South Georgia and the South Sandwich Islands

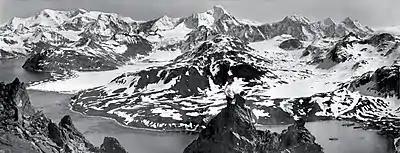
South Georgia, photographed by Frank Hurley during the Imperial Trans-Antarctic Expedition

With the end of the whaling industry, the stations were abandoned. Apart from a few preserved buildings such as the South Georgia Museum and Norwegian Lutheran Church at Grytviken, only their decaying remains survive. From 1905, the Argentine Meteorological Office cooperated in maintaining a meteorological observatory at Grytviken under the British lease requirements of the whaling station until these changed in 1949.